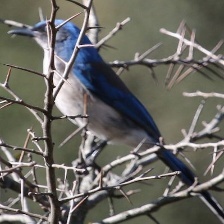
Species: CHARA DE COLLAR
Scientific name: CYANOLYCA ARMILLATA